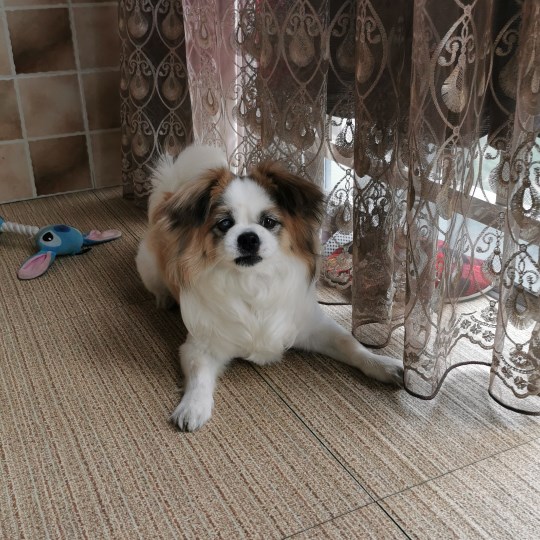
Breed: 806-n000129-papillon